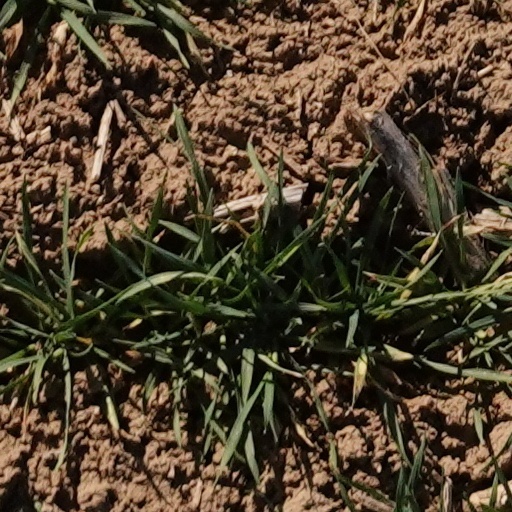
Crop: wheat